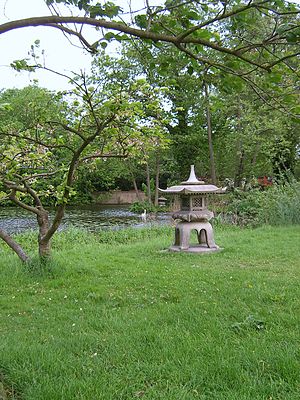
Bezirk Eimsbüttel
Alster-opland.
Bezirk Eimsbüttel er et af syv bezirke i den tyske bystat Hamborg. Det er hjemsted for Universität Hamburg samt Universitätsviertel i bydelen Rotherbaum.